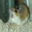
Label: mouse